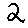
Label: 2